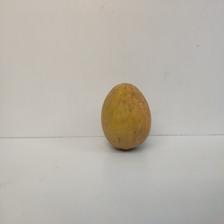
Size: Medium